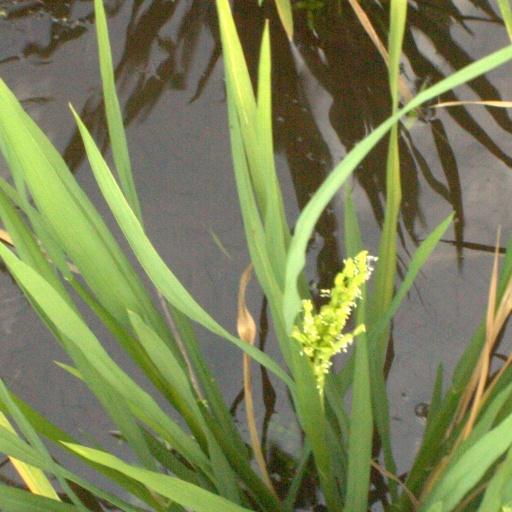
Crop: rice